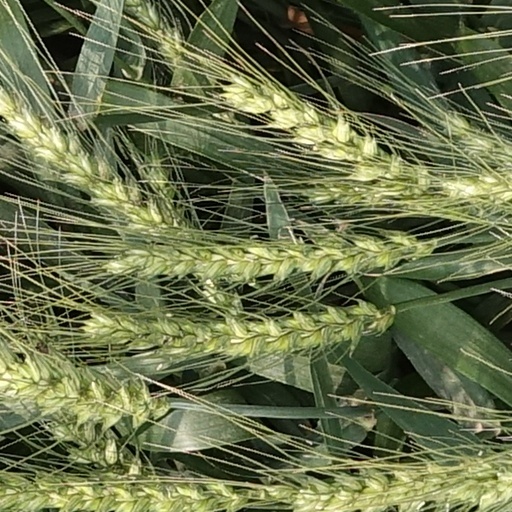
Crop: wheat